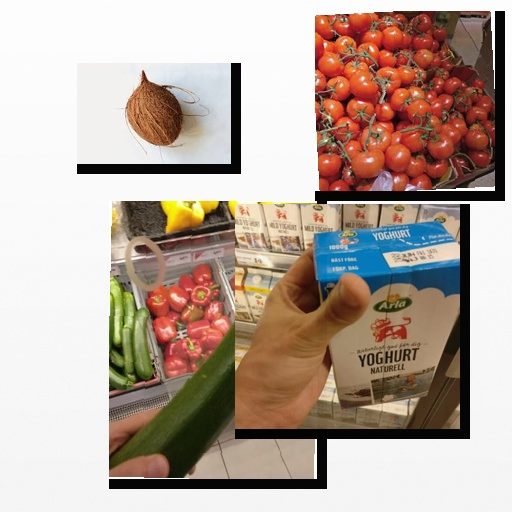
Food items: tomato, coconut, natural_yogurt, zucchini